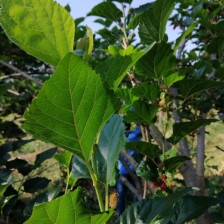
Variety: ChiangMai60